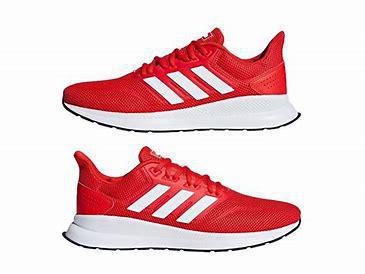
Brand: Adidas
Model: Runfalcon 5